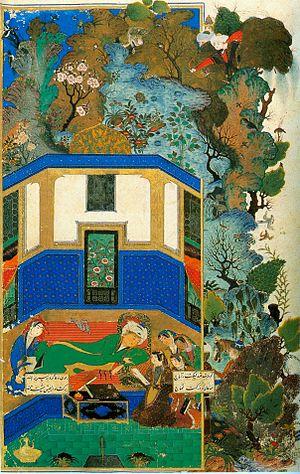
Sheikhi est un maître de la miniature persane qui fut actif dans le dernier quart du XVᵉ siècle.